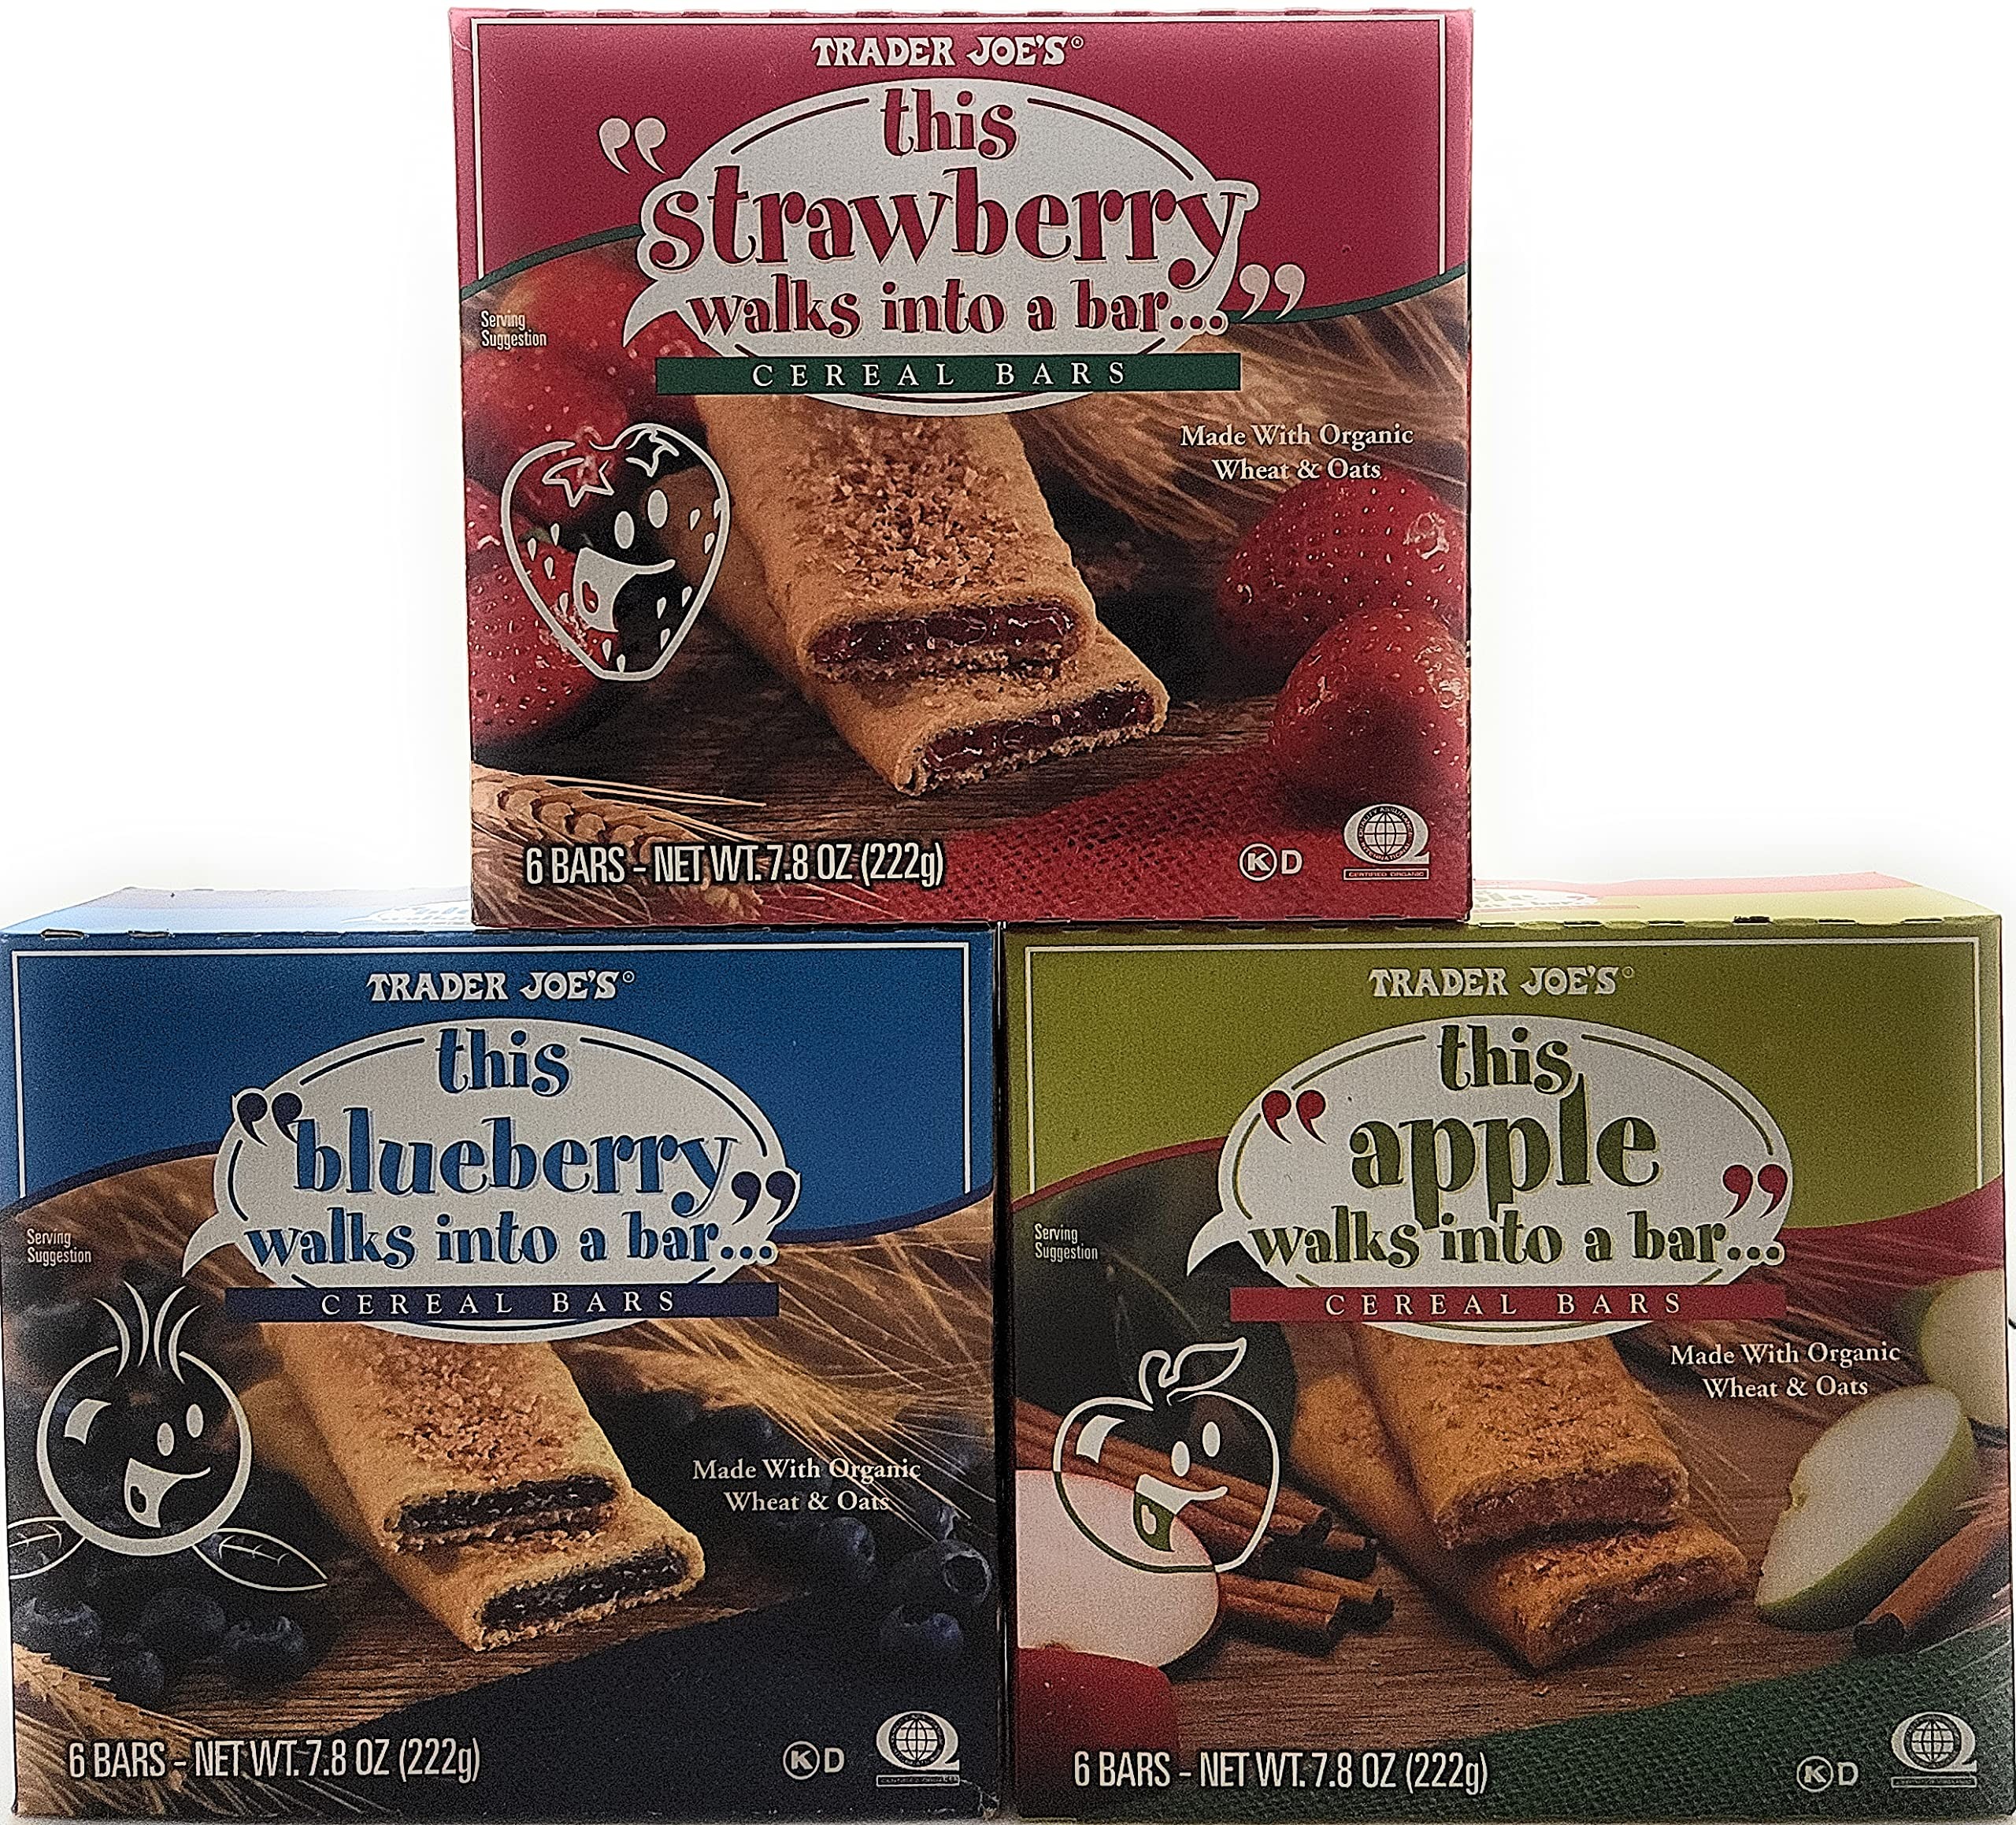
Item Name: Trader Joe's Cereal Bar Variety Pack - 3 Flavors
Bullet Point 1: SIX BLUEBERRY CEREAL BARS 7.8 OZ
Bullet Point 2: SIX STRABERRY CEREAL BARS 7.8 OZ
Bullet Point 3: SIX APPLE CEREAL BARS 7.8 OZ
Product Description: ENJOY THIS VARIETY PACK, INCLUES STRAWBERRY, BLUEBERRY APPLE
Value: 23.4
Unit: Ounce

Price: 34.99